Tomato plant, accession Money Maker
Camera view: vertical (180 deg); turntable rotation: 180 degrees
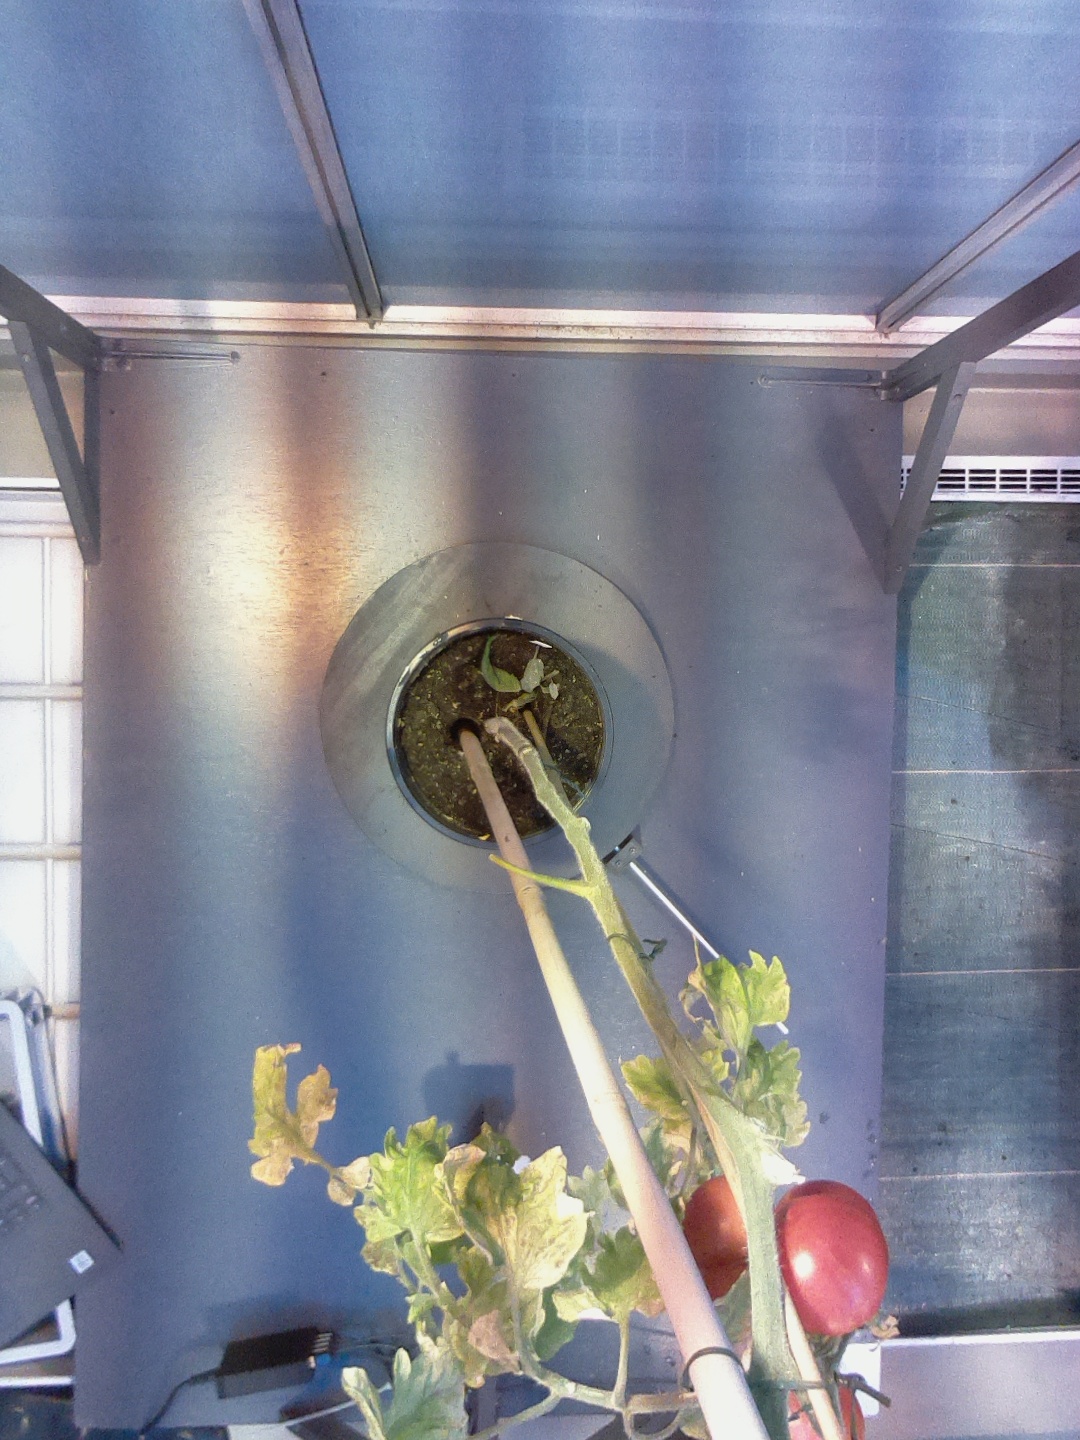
BBCH growth stage 89: 90%-100% of fruits show typical fully ripe color